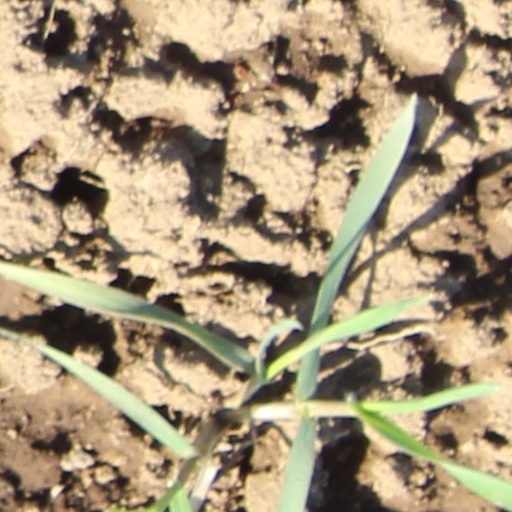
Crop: wheat